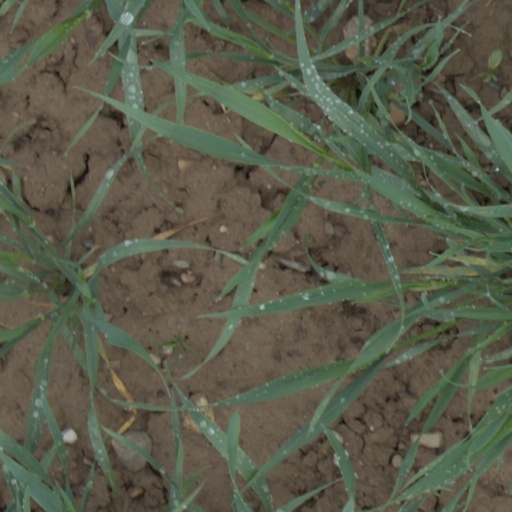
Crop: wheat